John Rowan (Kentucky politician)

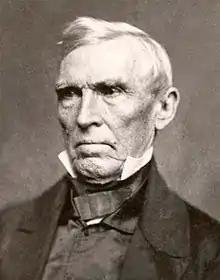
John J. Crittenden and Rowan served as commissioners to settle a border dispute with Tennessee

Rowan often found himself in demand as an orator and host. In February 1818, he was chosen to eulogize his close friend, George Rogers Clark. In June 1819, the citizens of Louisville chose him as their official host for a visiting party that included James Monroe and Andrew Jackson. In May 1825, he was one of thirteen men chosen by the citizens of Louisville to organize a reception for a visit by the Marquis de Lafayette.